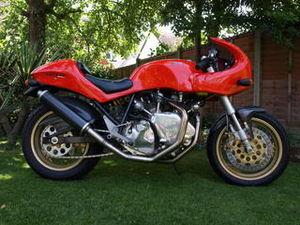
Vincent HRD est une marque de motos britannique.